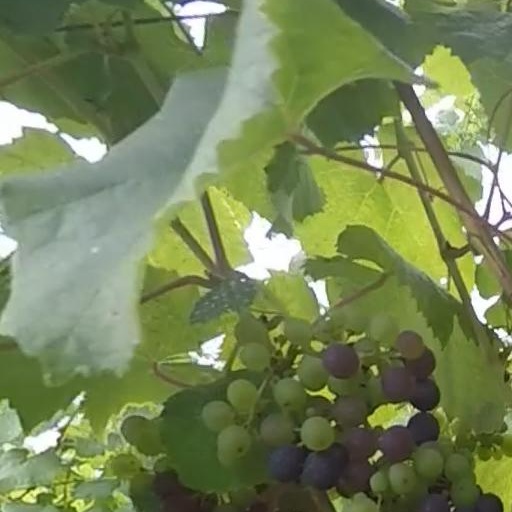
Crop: grape